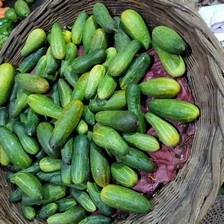
Label: cucumber